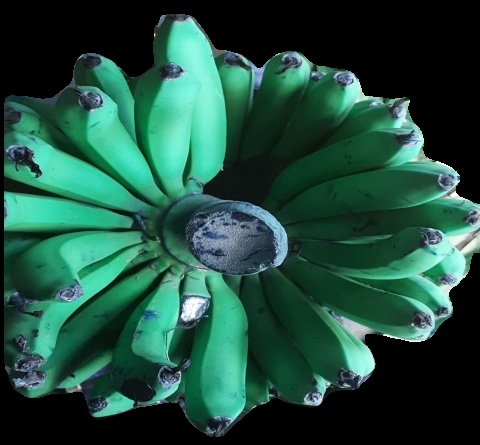
Variety: pachbale
Grade: grade1